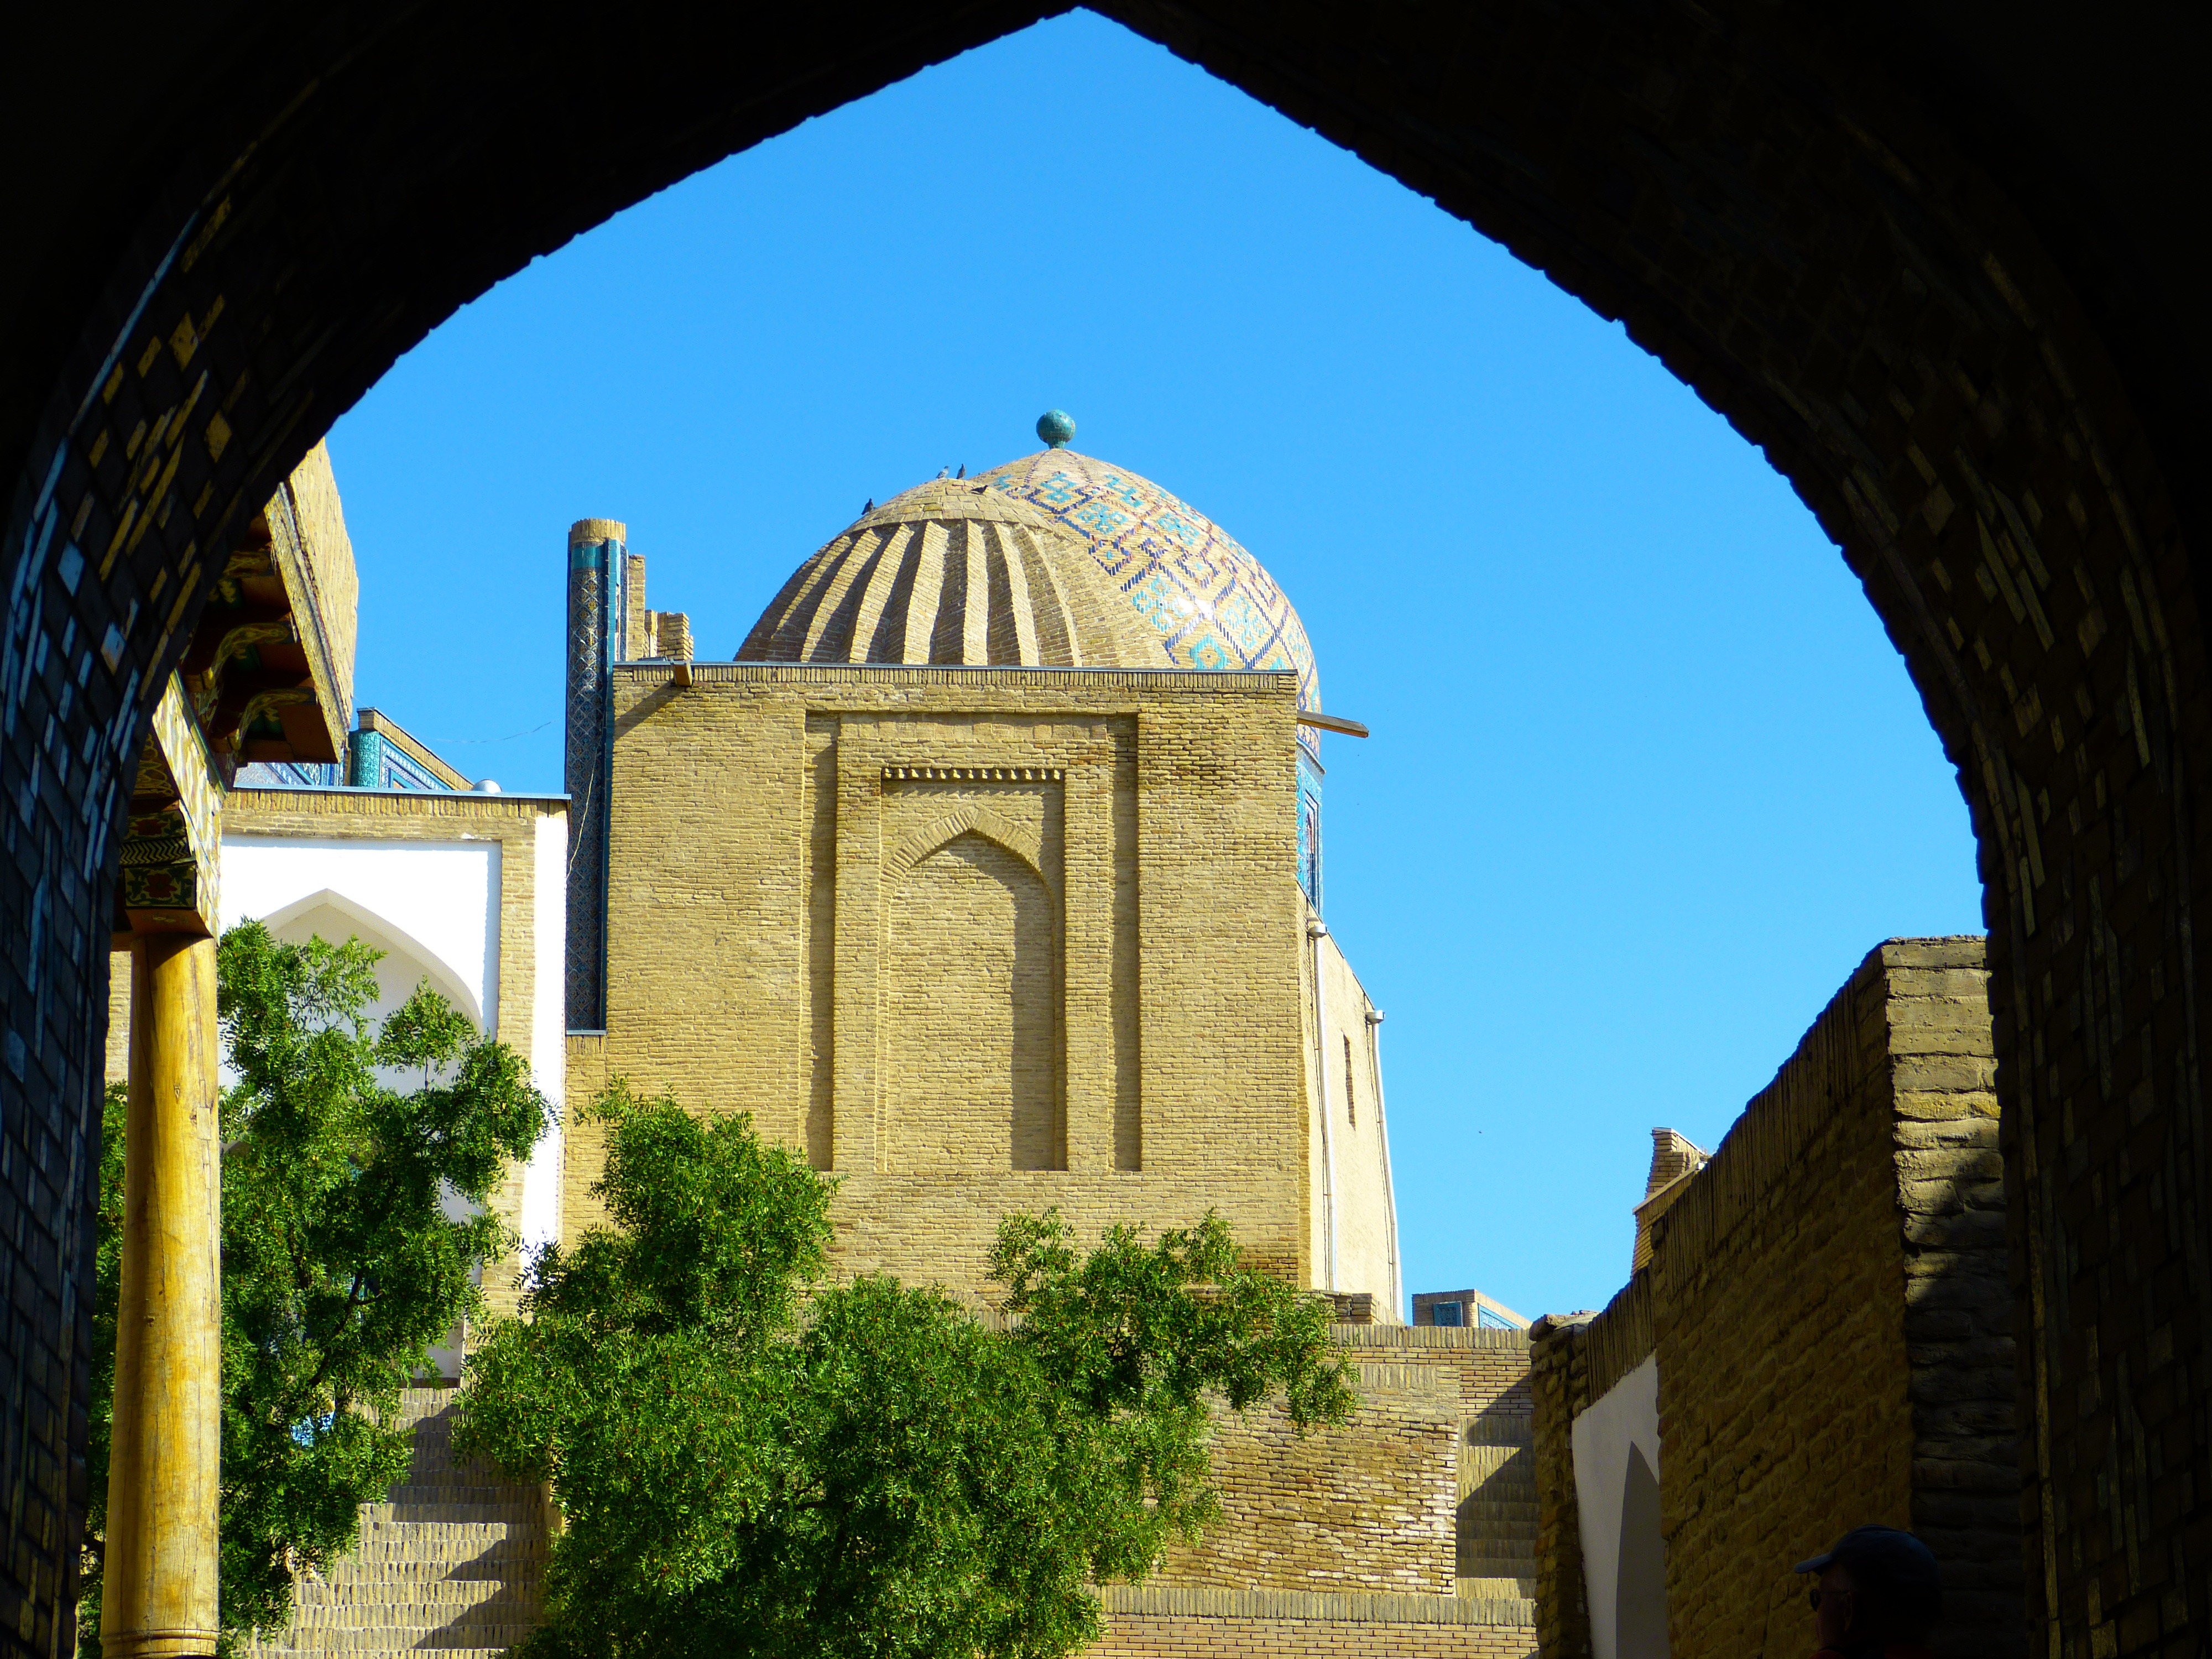
architecture, building, arch, landmark, church, cathedral, place of worship, monastery, necropolis, mausoleums, mausoleum, uzbekistan, samarkand, ancient history, shohizinda